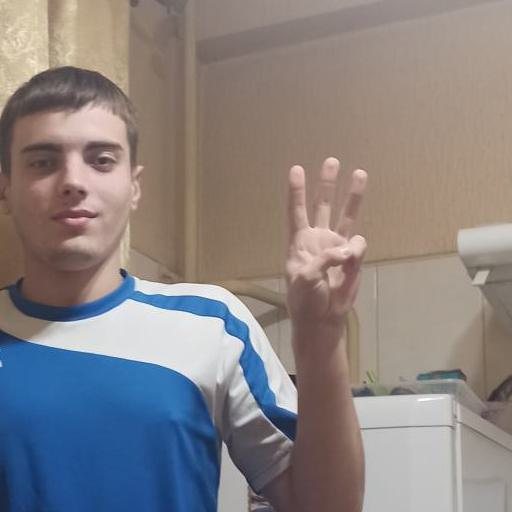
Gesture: three